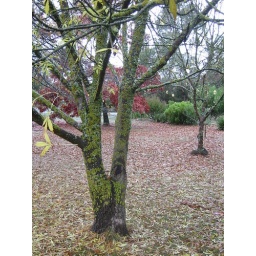
Lichens on trunks and on the bitumen of the road is a sign of a healthy environment. So are the frogs in the ponds.